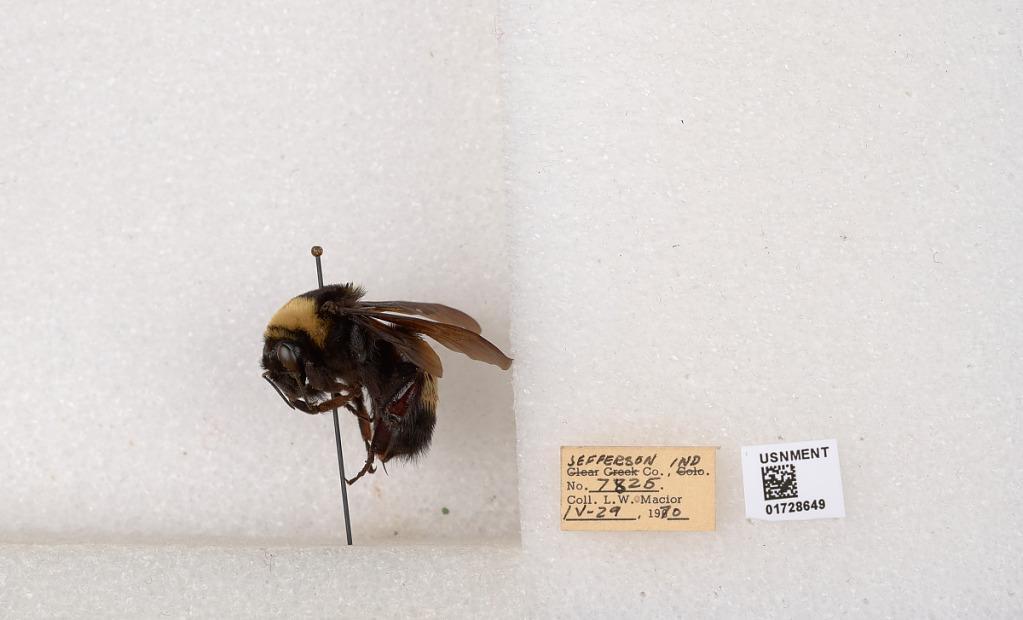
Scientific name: Bombus (Bombus) nevadensis auricormus
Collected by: L. Macior
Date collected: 1970-4-29
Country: United States
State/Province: Indiana
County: Jefferson
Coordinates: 38.7858, -85.4386